French Louisianians

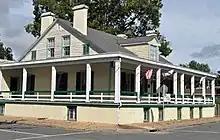
Illinois Creole architecture.

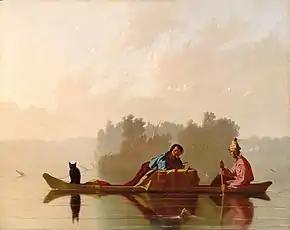
Fur Traders Descending the Missouri, 1845; a depiction of "métis" French Indians.

Louisiana's development and growth was rapid after its admission as a member state of the American Union.